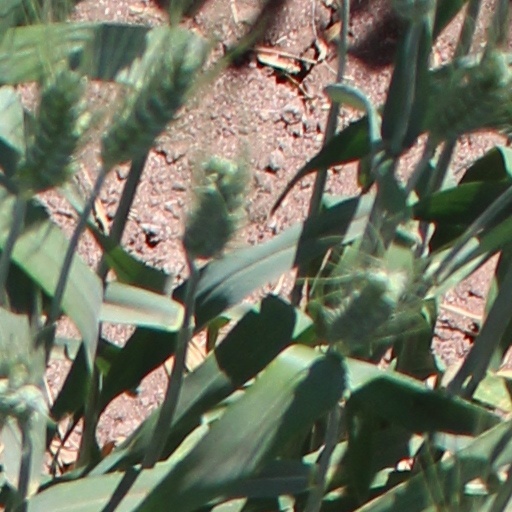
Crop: wheat